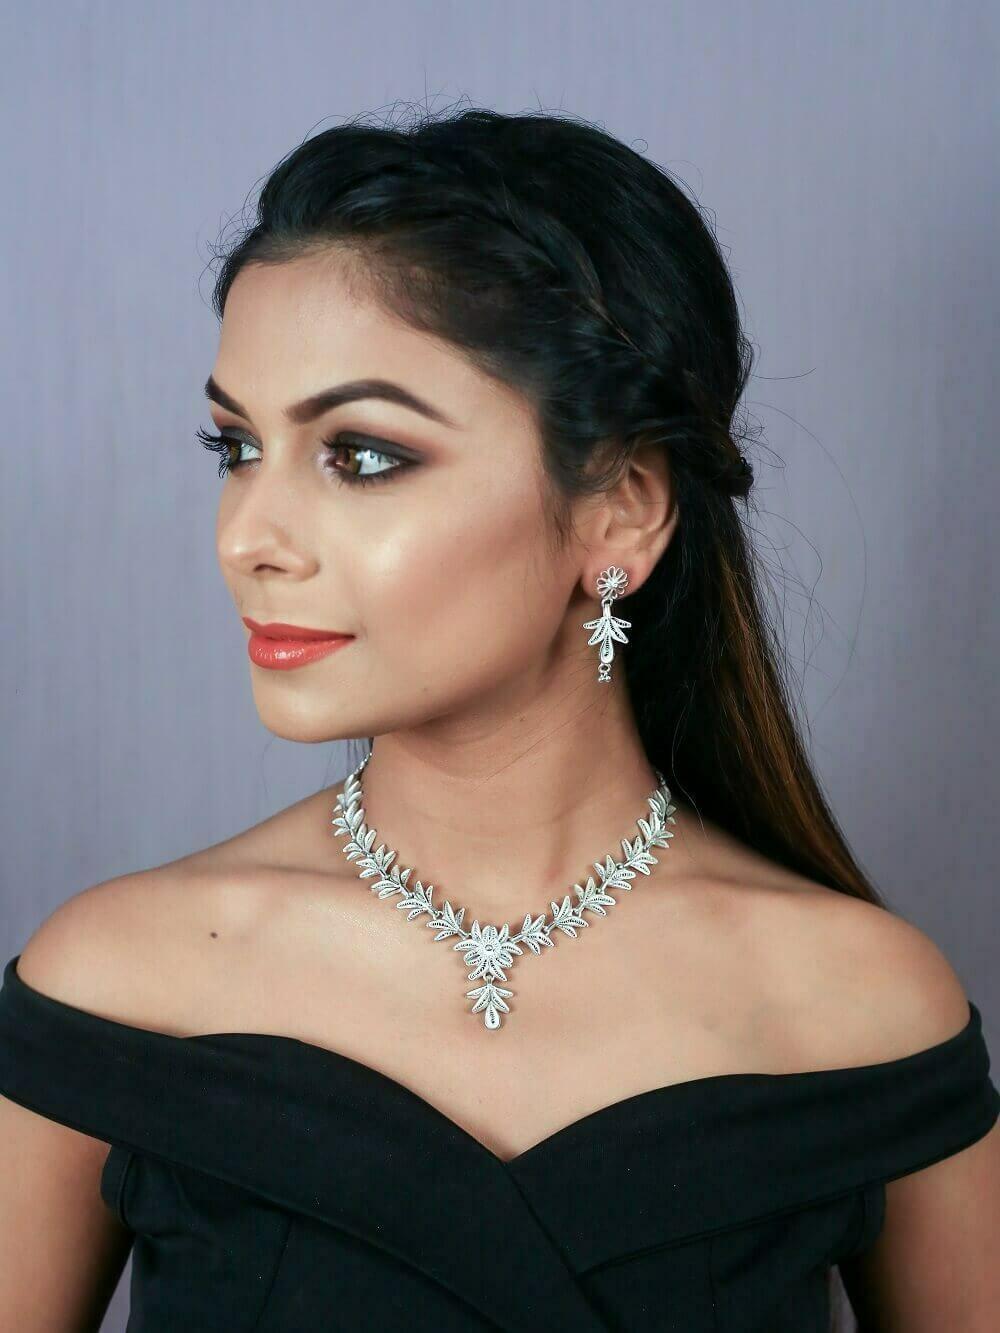
Nina's Tarkashi Silver Original Filigree Neckpiece
Type: Necklaces
Brand: NINA'S TARKASHI
Price: Rs. 6000
This floral silver filigree necklace set is sure to make heads turn.This set compliments any ethnic Indian wear.
Features: Material: Silver - the Silver Is Extracted Through a Series of Consecutive Smaller Holes to Produce Fine Strings of Silver Threads and the String Is the Specialty in the Filigree Jewellery,Slight Irregularity in Design and Colour Is the Sign of a Handcrafted Piece,Craft Type: Tarakashi - Tarkashi Inlay Is a Highly Skilled Art Form That Is More Than 500 Years Old. Traditionally, the Local Artisans on the Eastern Shores of Odisha Practice It. As the Name Suggests, Tarkashi Is the Technique Where Thin Strips of Wire A